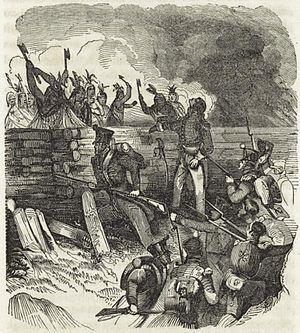
La bataille de Horseshoe Bend est un affrontement qui eut lieu le 27 mars 1814 dans le centre de l'Alabama et qui mit un terme à la guerre Creek. Les forces américaines et leurs alliés Amérindiens sous le commandement du major général Andrew Jackson ont défait les Red Sticks, un groupe de Creeks qui s'opposaient à l'expansion américaine.